USS Ozark (LSV-2)

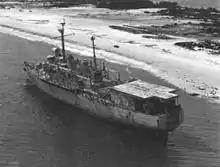
USS "Ozark" as a target ship, aground near Perdido Key in 1979

She was reacquired by the Navy 19 June 1963 for conversion to a mine countermeasures support ship under project SCB 123 by the Norfolk Shipbuilding and Drydock Corporation and reinstated on the Naval Register 1 October 1963. Recommissioned USS "Ozark" (MCS-2) on 24 June 1966 (complete with the ship's bell from the second ) she was assigned to MinRon 8, homeported in Charleston, South Carolina where she became flagship for Commander, Mine Forces, U.S. Atlantic Fleet.